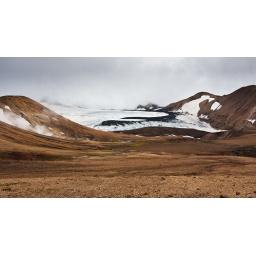
Pictures from the Laugavegur - a trek from Landmannalaugar near central Iceland through the mountains to the coast at Skogar